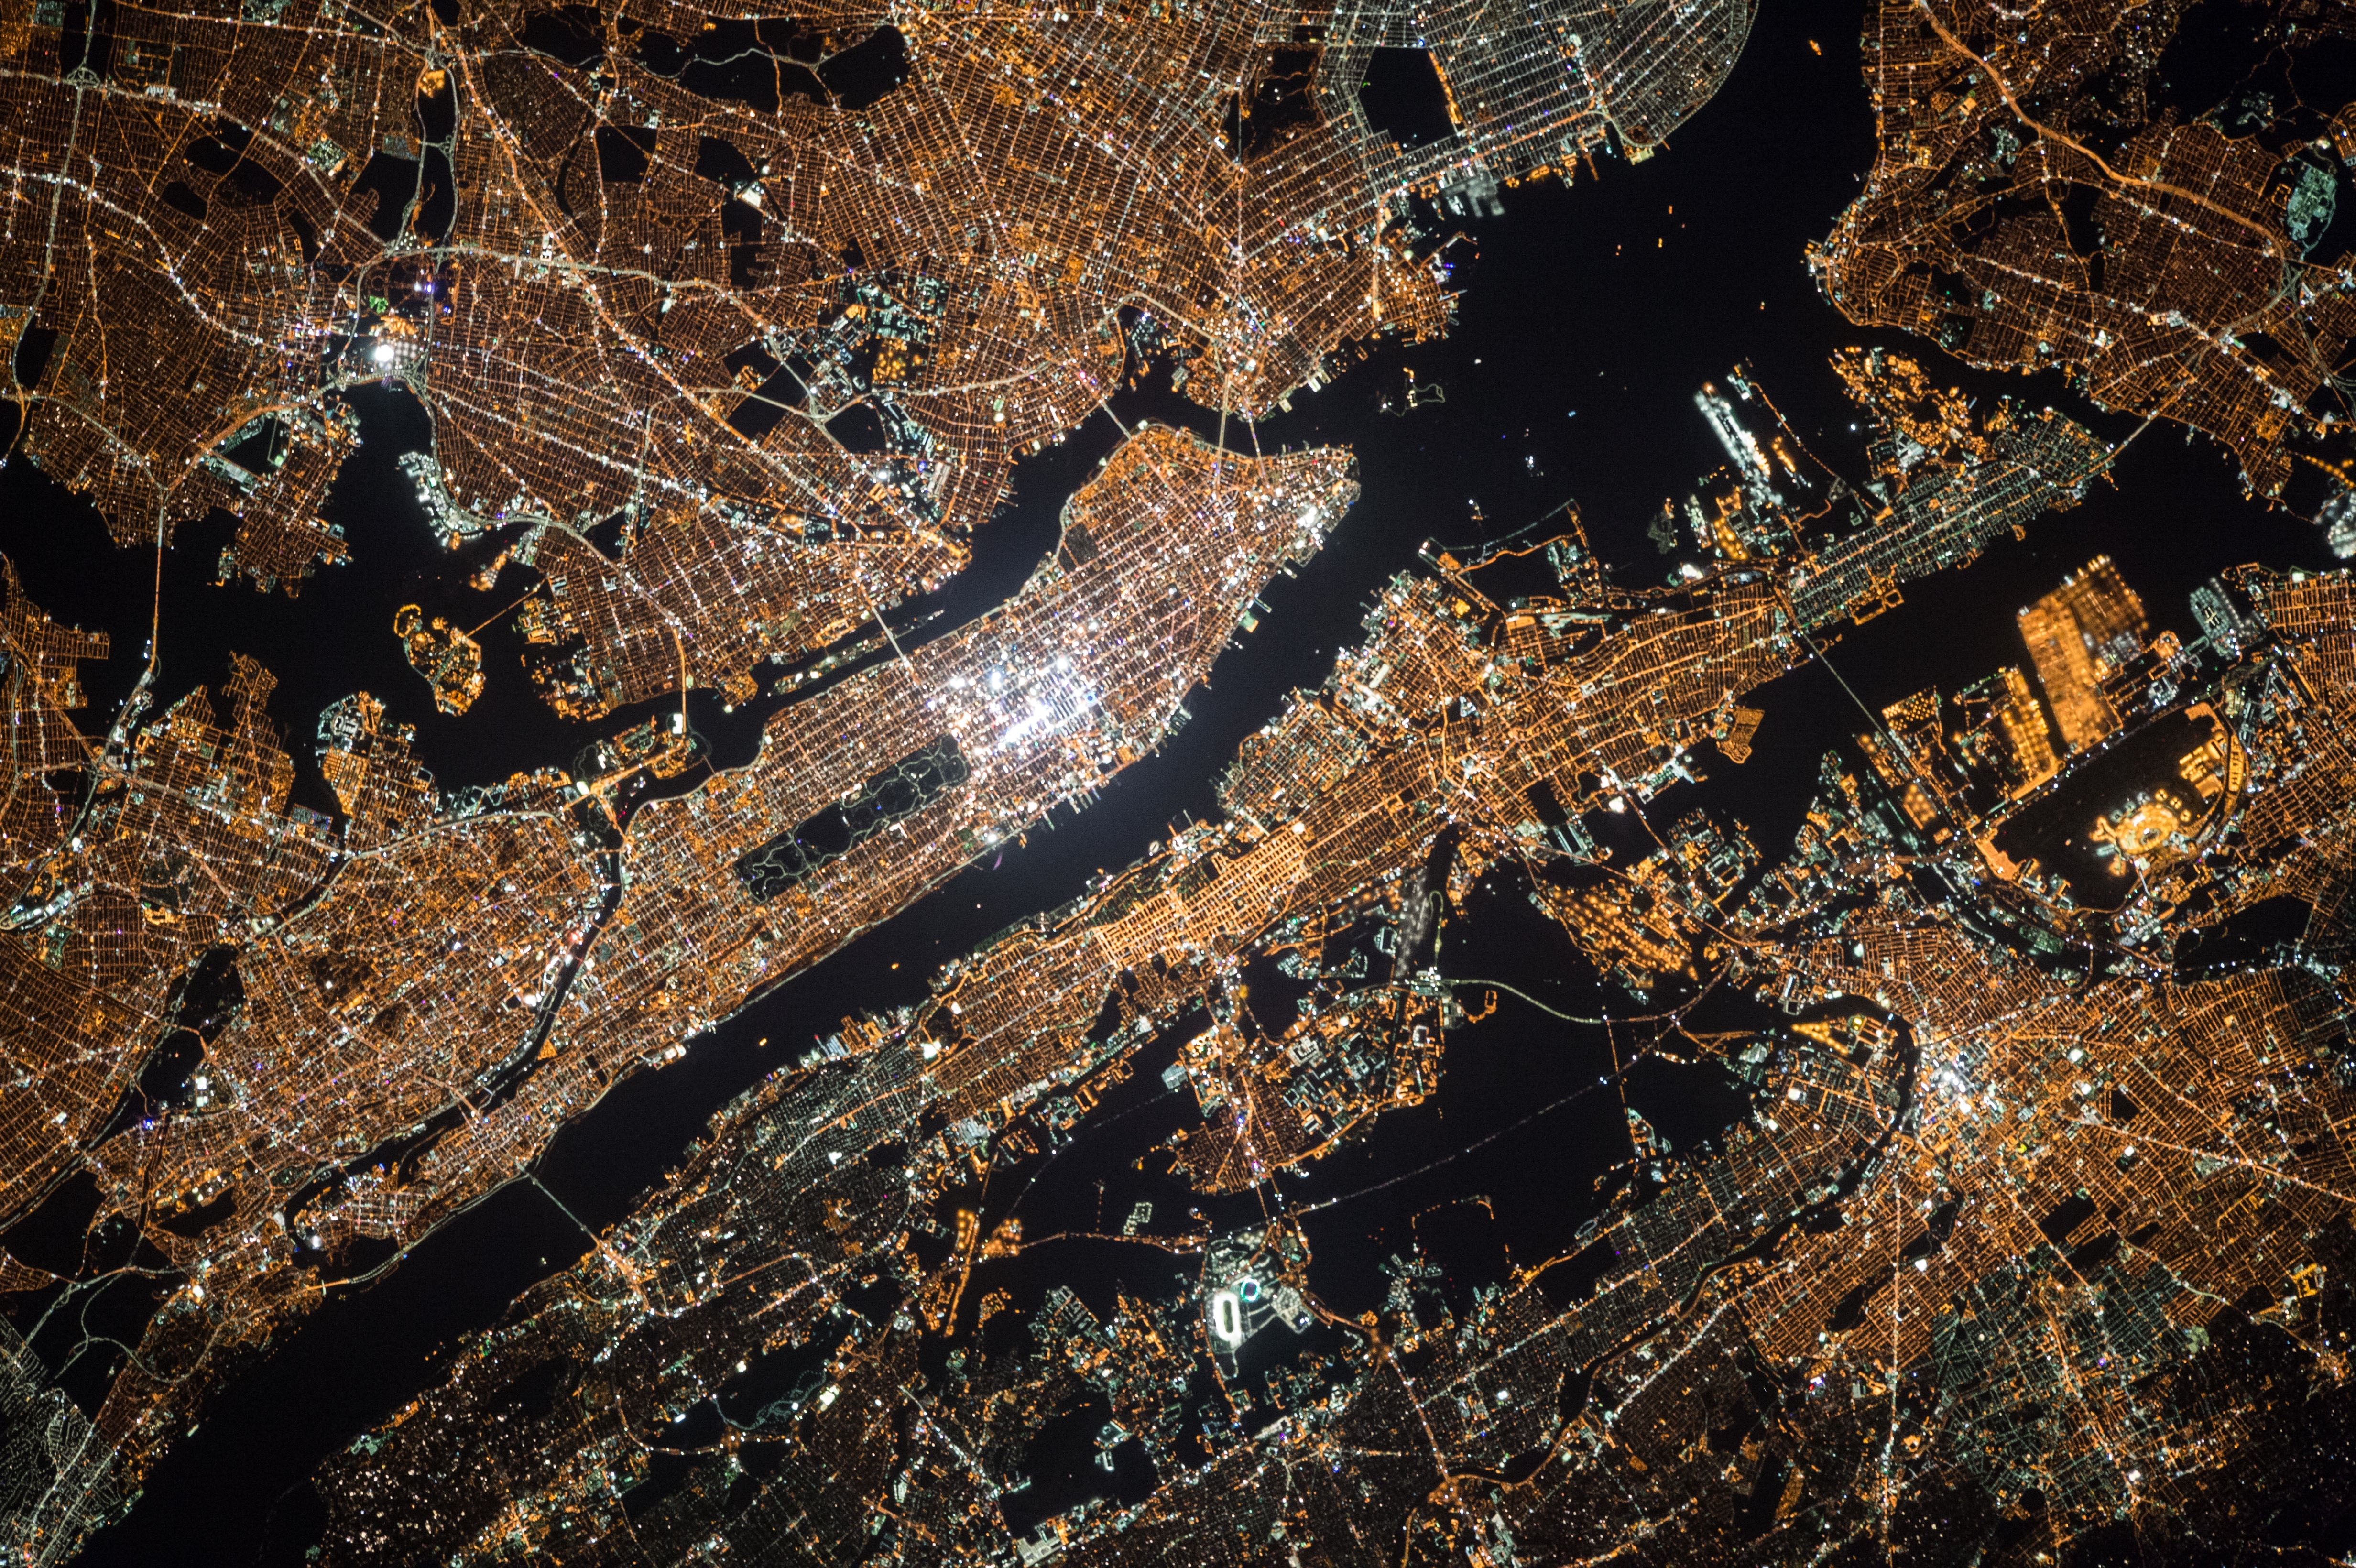
light, city, reflection, space, soil, city light, satellite, aerial photography